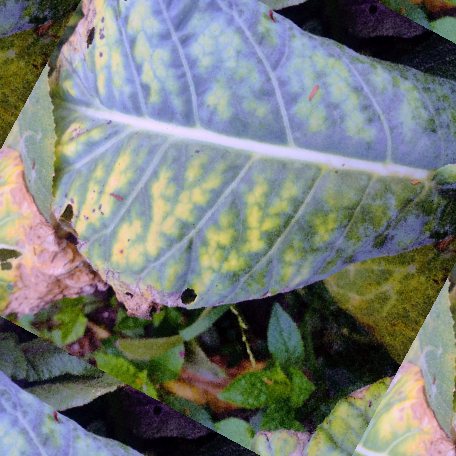
Label: Downy Mildew